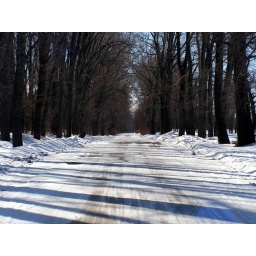
road by the beach